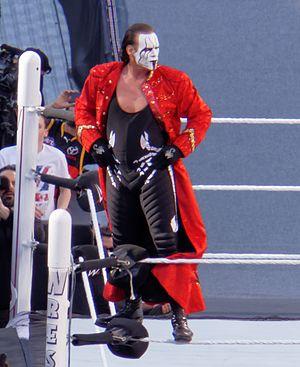
Steve Borden est un catcheur américain connu sous le nom de Sting. Il travaille pour la World Wrestling Entertainment comme ambassadeur de cette entreprise.
Le WWE Hall of Fame est une institution qui honore d'anciens employés de la World Wrestling Entertainment et d'autres figures qui ont contribué au catch et au divertissement sportif en général.